Keisha Hampton

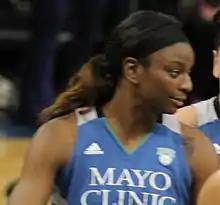

Keisha Hampton (born February 22, 1990) is an American professional basketball player for the Chicago Sky of the Women's National Basketball Association (WNBA). She signed a training camp contract for the Connecticut Sun on April 1, 2014, but was waived prior to the start of the season. On March 30, 2016, she was signed by the Minnesota Lynx for the 2016 WNBA season. Prior to the 2017 WNBA season she was traded to the Chicago Sky.